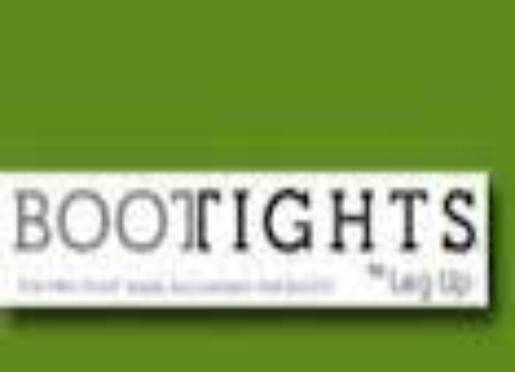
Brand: Bootights
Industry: Clothes